St Patrick's Seminary

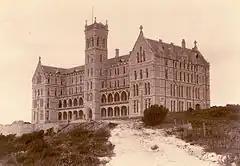
St Patrick's seminary in 1900

In 1859, Abbott Gregory successfully requested 60 acres adjoining and overlapping the Quarantine reserve. (On survey, the allotment was found to be 90 acres and it was subsequently cut back). "Honest" John Robertson, the Secretary for Lands, reported that since